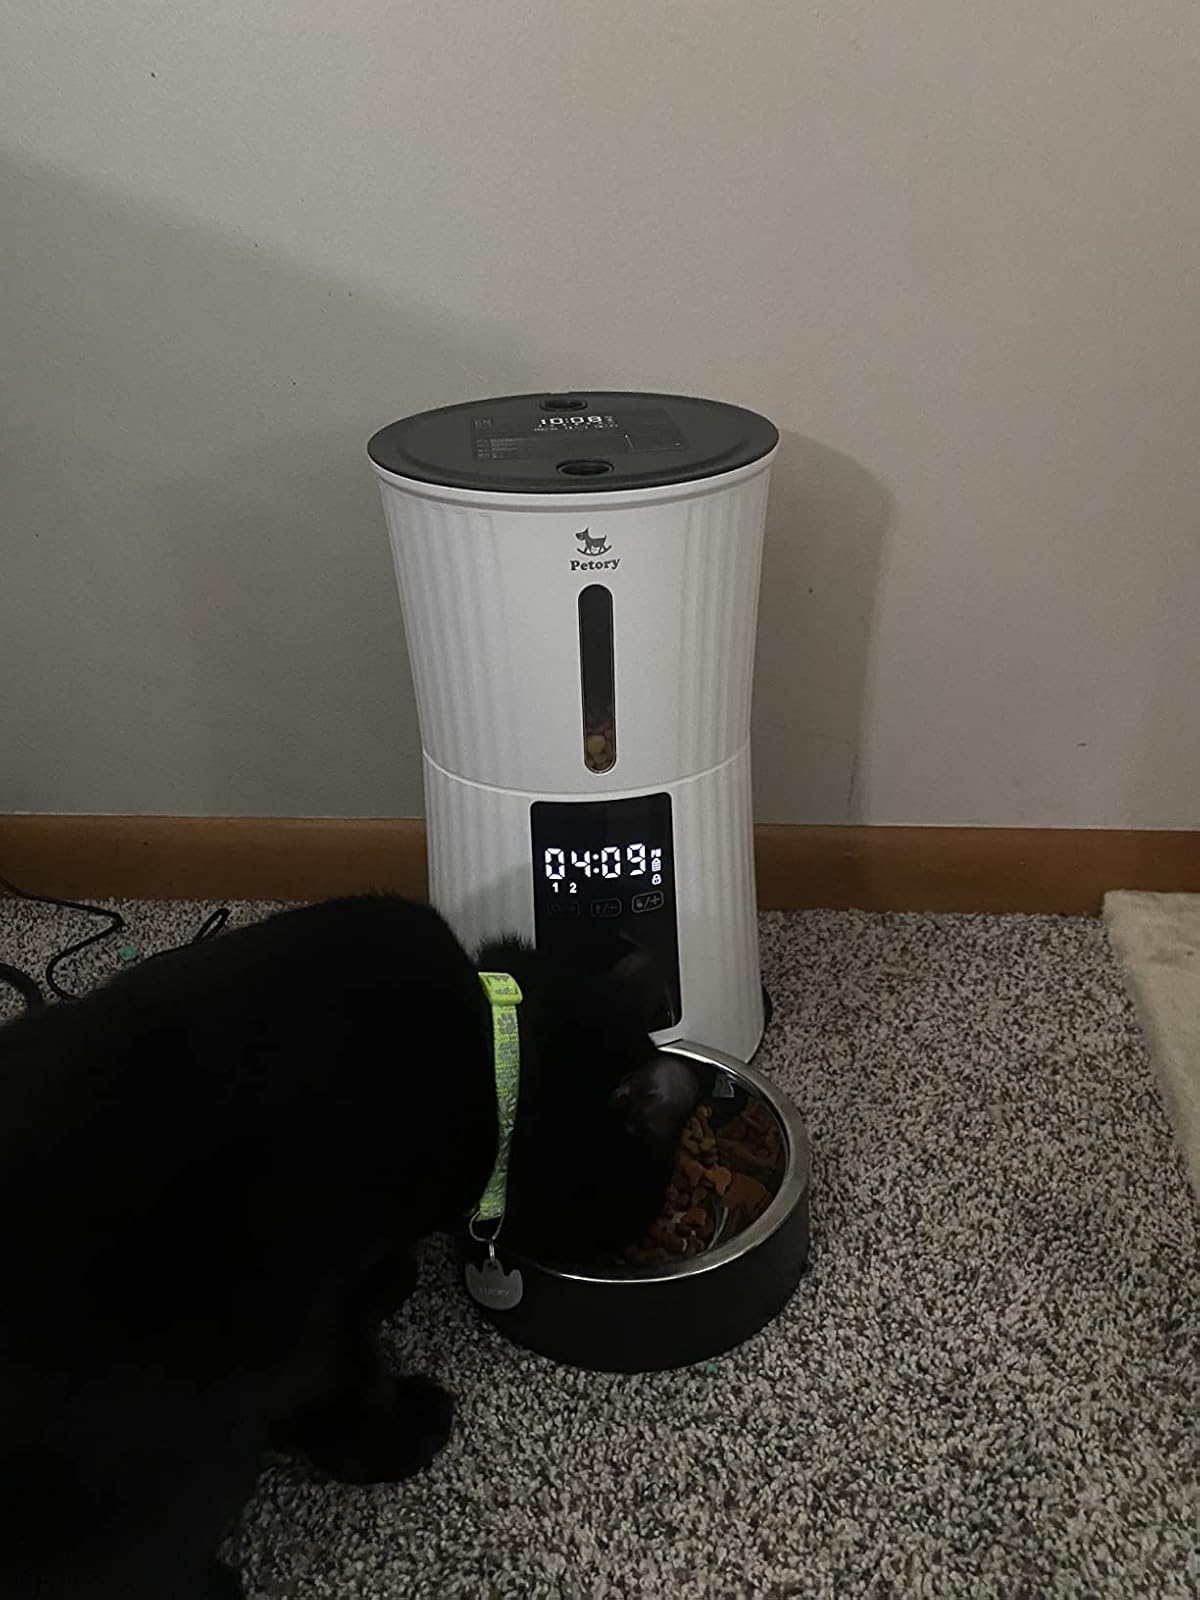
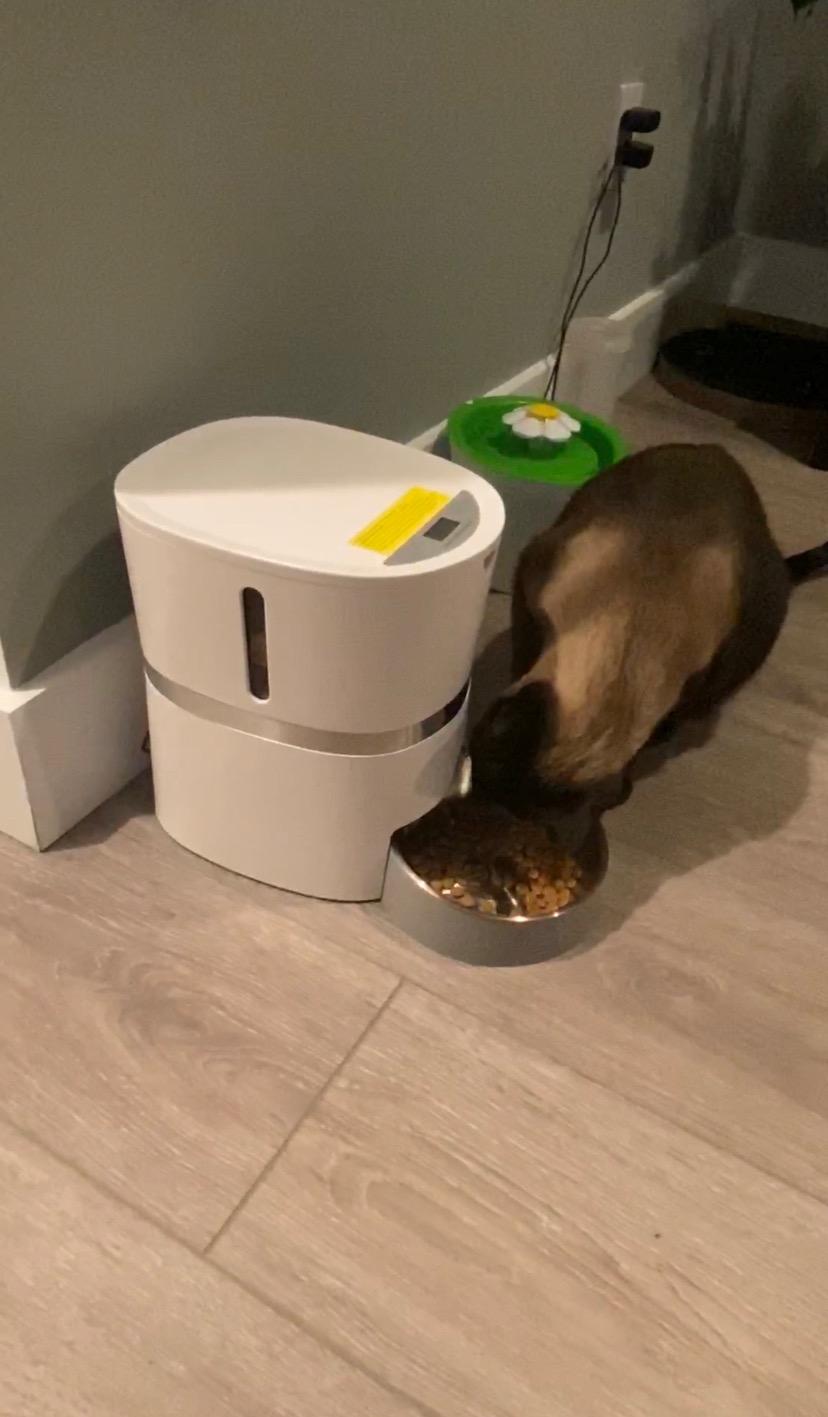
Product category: items_feeder
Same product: no